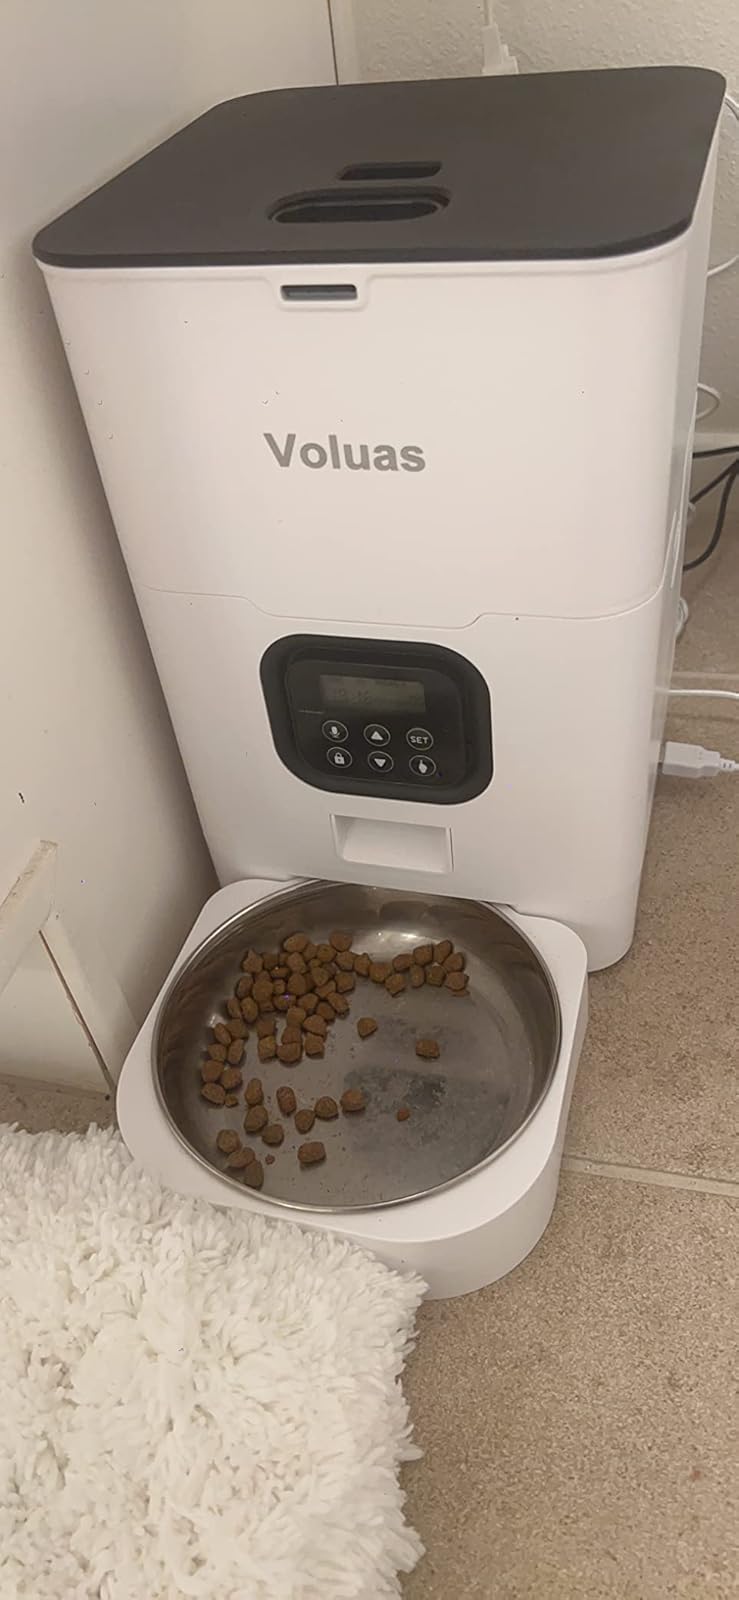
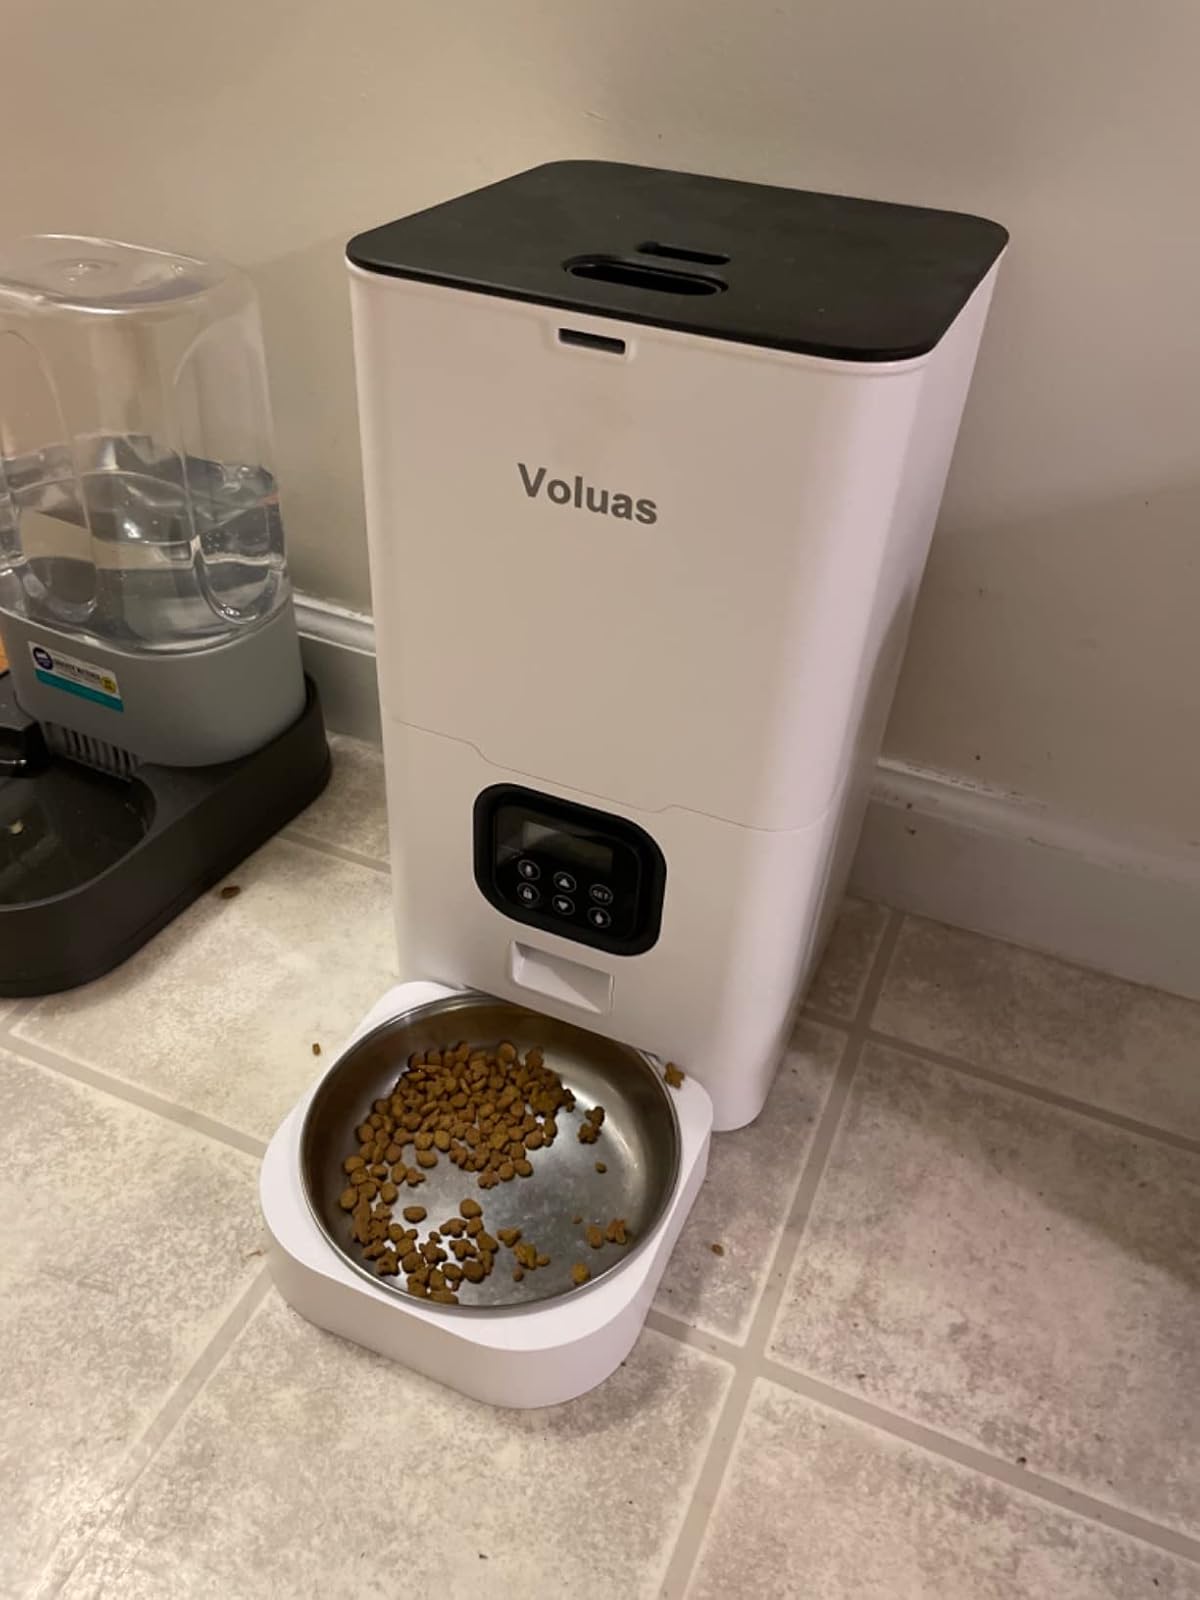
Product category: items_feeder
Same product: yes